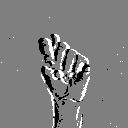
ASL letter: t